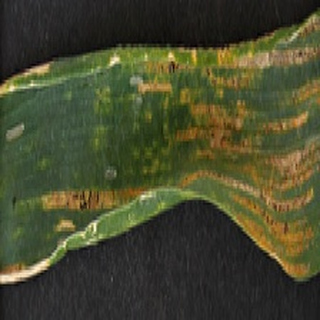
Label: wheat_yellow_rust